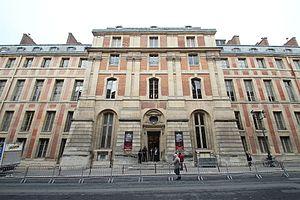
Aile du Midi du château de Versailles en France vu depuis la rue de l'Indépendance américaine.
La rue de l'Indépendance-Américaine est une voie de circulation de Versailles.
L’histoire du Parlement à Versailles débute à la Révolution française de 1789. Puis en 1871, les pouvoirs exécutif et législatif provisoires s’installent au château de Versailles. Après le retour des institutions à Paris, l’hémicycle, dans l’aile du Midi demeure le lieu de l’élection du président de la République jusqu’en 1958, et reste aujourd’hui le lieu de délibération du Parlement réuni en Congrès ou en Haute Cour, c’est-à-dire avec l’ensemble des membres de l’Assemblée nationale et du Sénat.